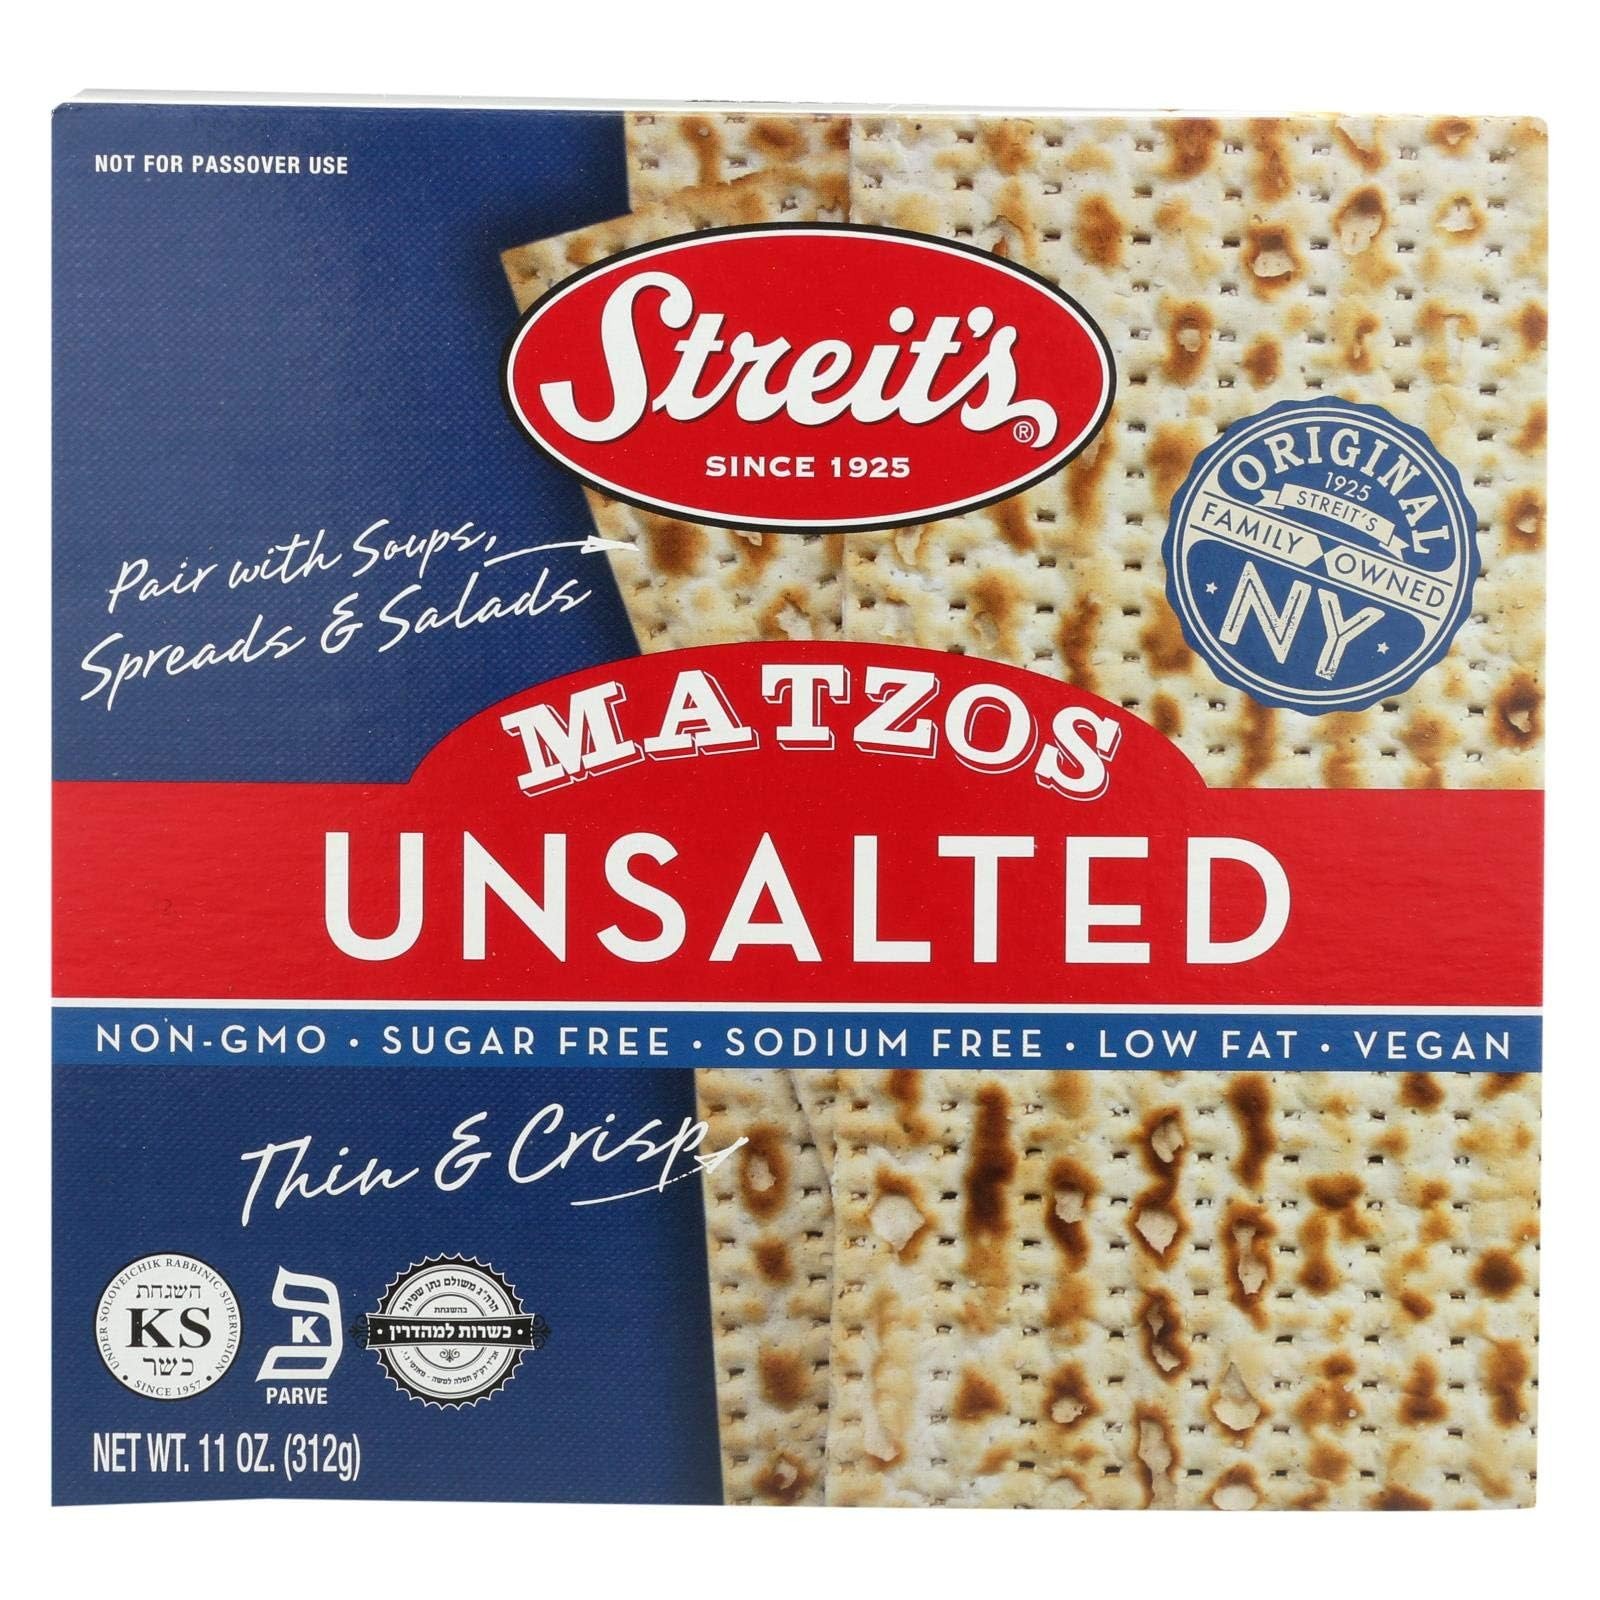
Item Name: Streit's Matzos - Lightly Salted - Case of 12 - 11 oz.
Value: 1.0
Unit: Count

Price: 41.98